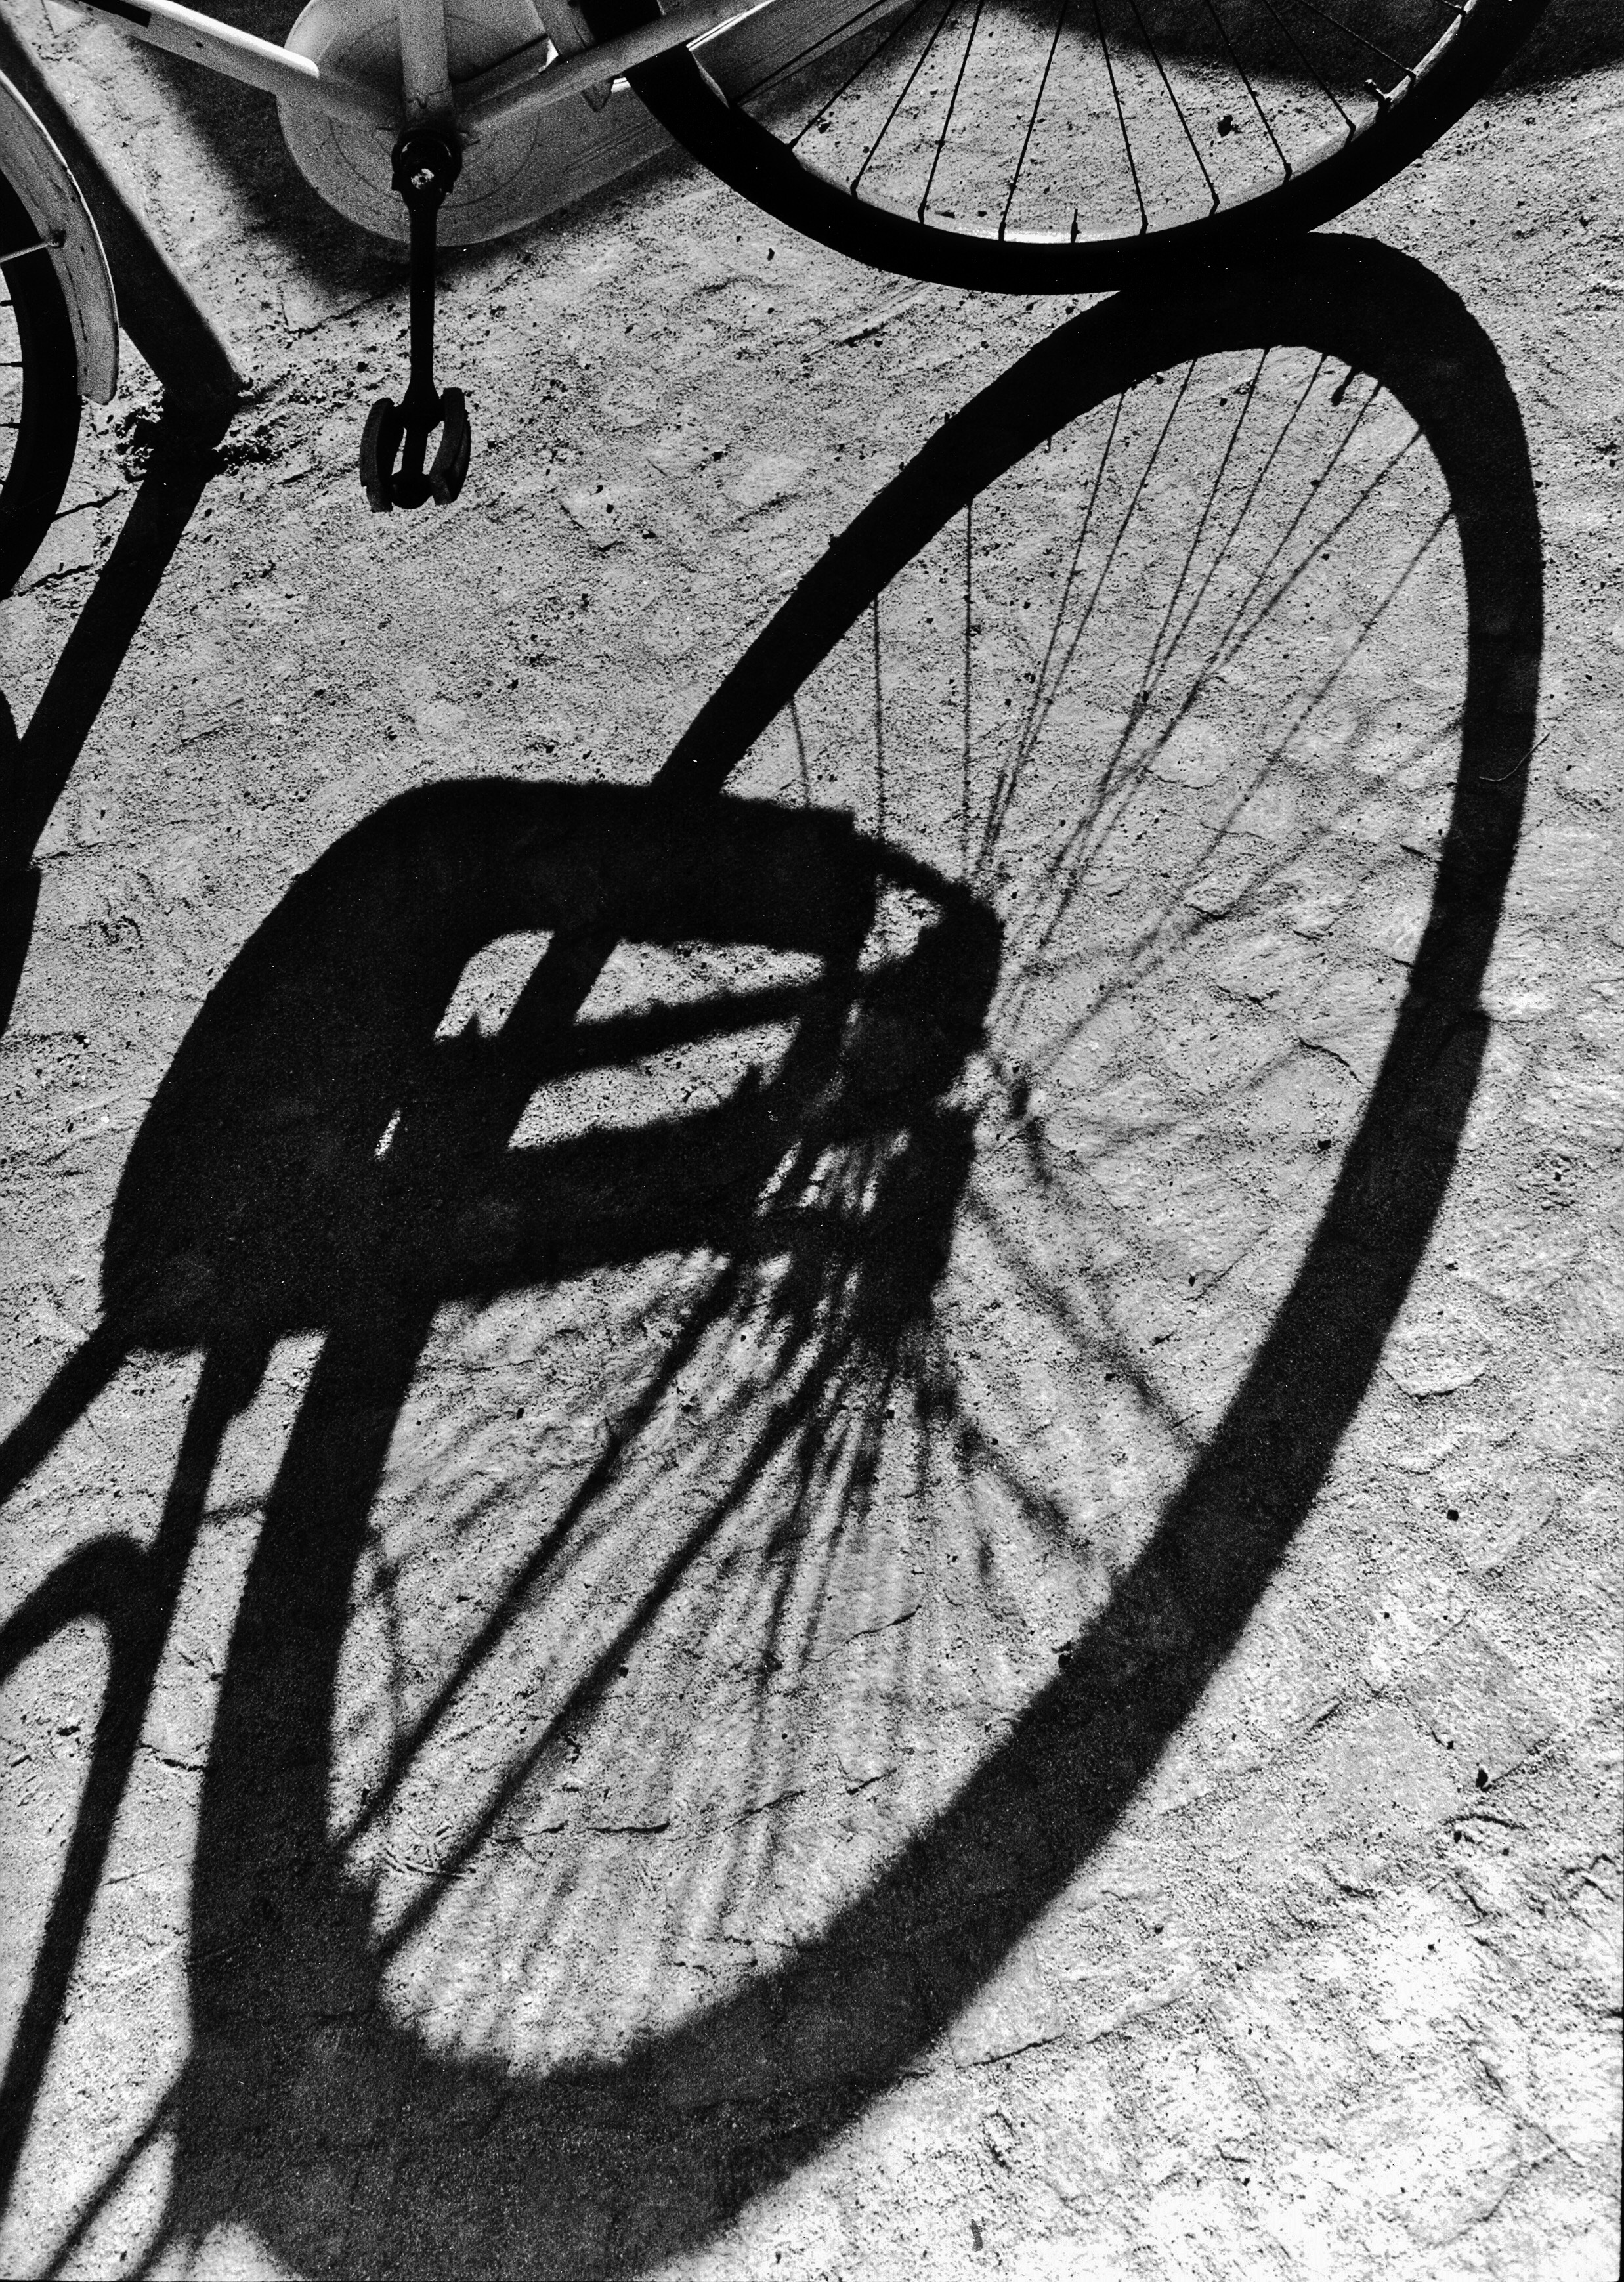
black and white, wheel, bicycle, vehicle, black, monochrome, tire, circle, sports equipment, mountain bike, bicycle wheel, land vehicle, monochrome photography, cyclo cross bicycle, automotive tire, road bicycle